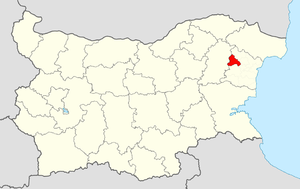
Vetrino est une obchtina de l'oblast de Varna en Bulgarie.